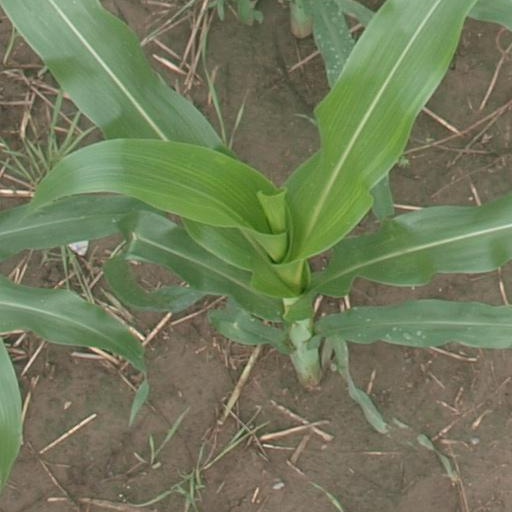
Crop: maize; corn